Peter Lanchene Toobu

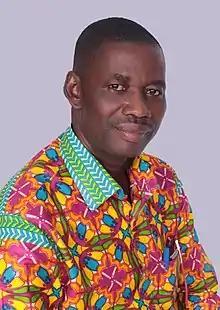

Peter Lanchene Toobu (born 8 June 1968) is a Ghanaian retired police officer and politician who is a member of the National Democratic Congress. He is the member of Parliament for the Wa West Constituency in the Upper West region. He is a Retired Superintendent of Police in Ghana.